Mat

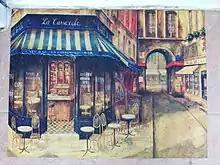
Flat mat with a painting of a Paris street

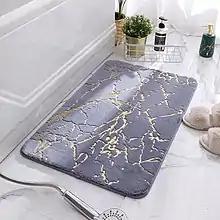
Tapis de Bain design

A car mat is designed to help protect a vehicle's carpeted floors. One major use of a car mat is to keep mud, sand and snow from contacting the carpeted floors. Some require fixation points to ensure they remain fixed in position.